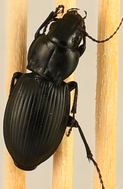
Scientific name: Cyclotrachelus torvus
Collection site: Northern Great Plains Research Laboratory NEON (NOGP), plot NOGP_007